Thomas Cartwright (politician)

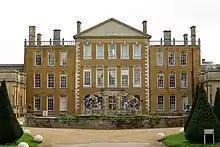
Aynhoe Park House

Cartwright was the only surviving son of William Cartwright, of Aynho in Northamptonshire and Bloxham in Oxfordshire, and his wife Ursula Fairfax, daughter of Ferdinando Fairfax, 2nd Lord Fairfax of Cameron. In 1676, he succeeded both his father and grandfather. He was admitted to St Catharine's College, Cambridge in 1687 where Samuel Bradford was his tutor.